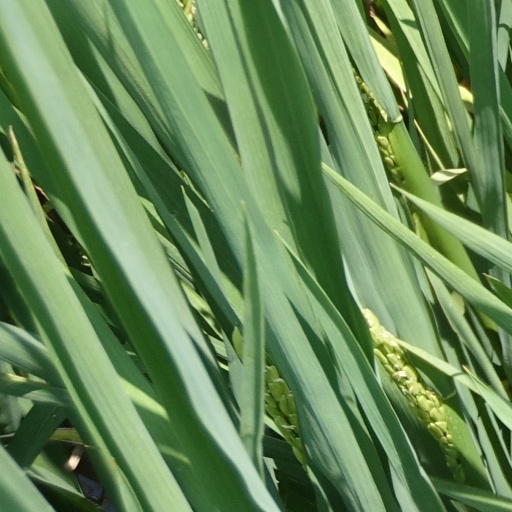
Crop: rice